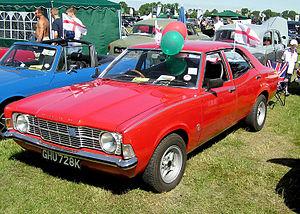
La Ford Cortina est une voiture produite par Ford de 1962 à 1982. À partir de 1970, celle-ci est pratiquement identique à la Ford Taunus.